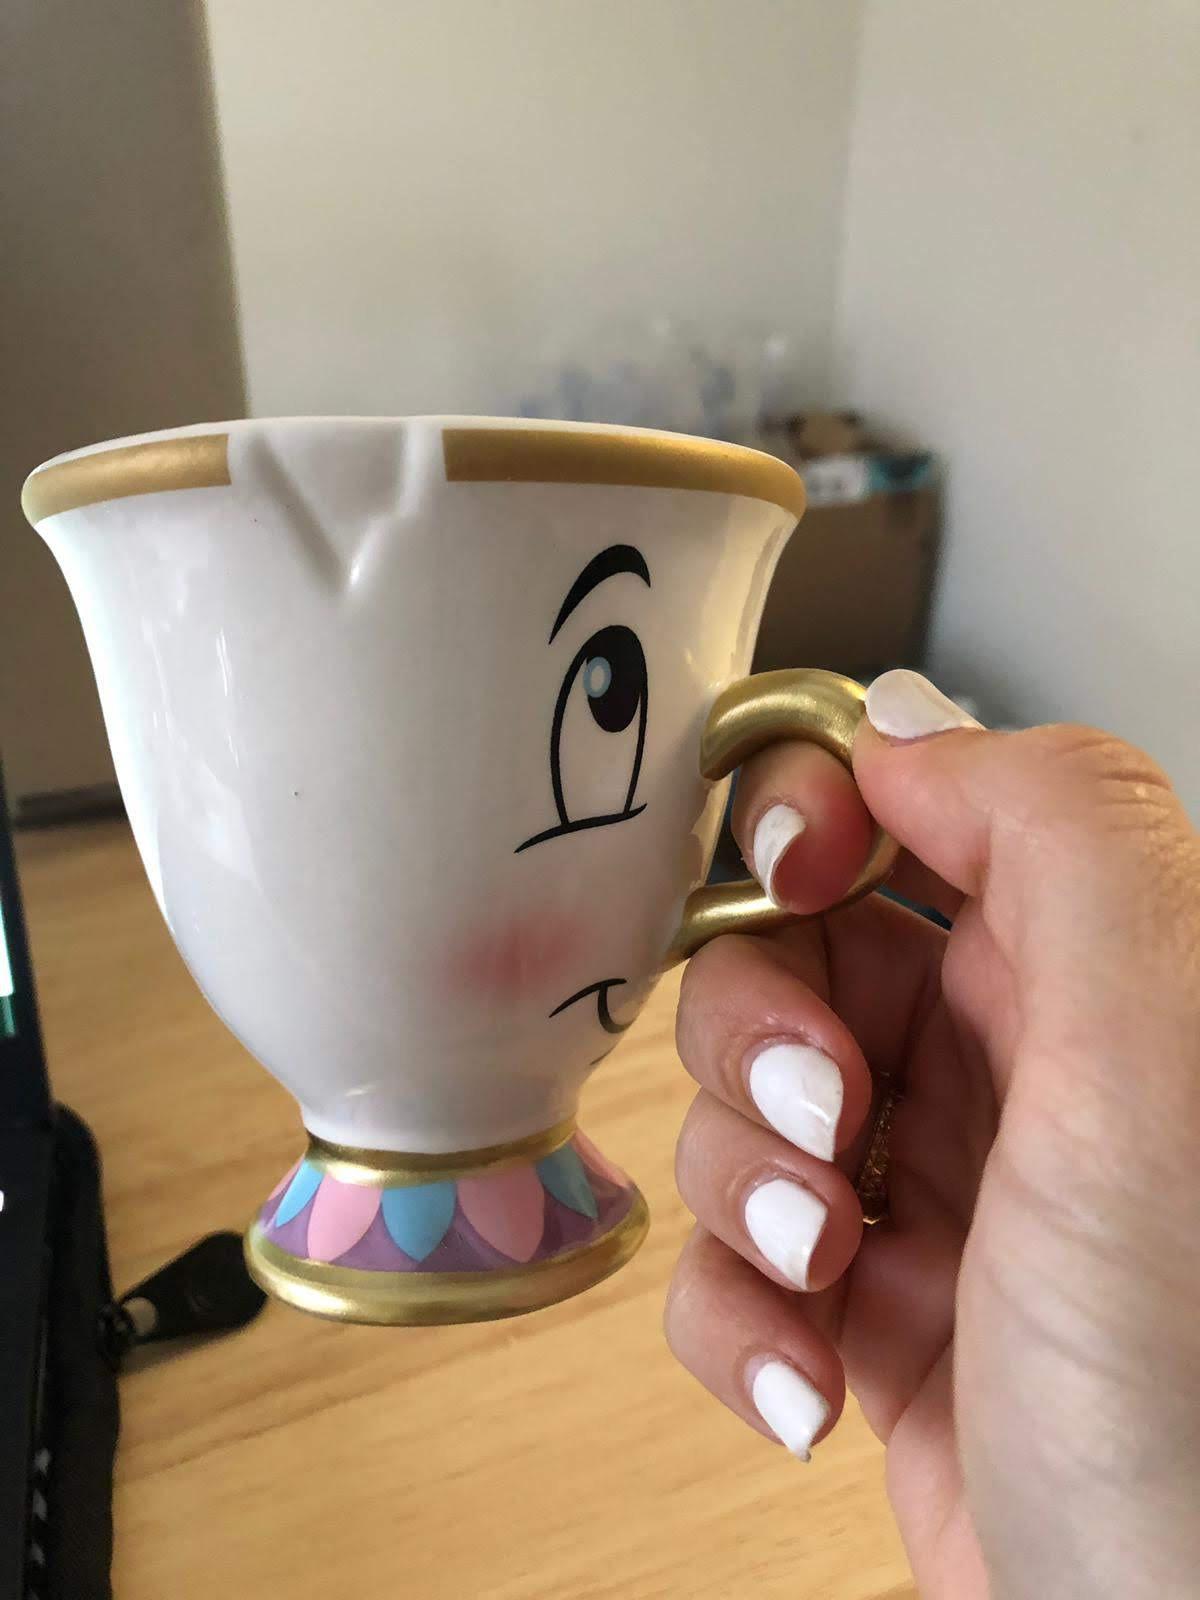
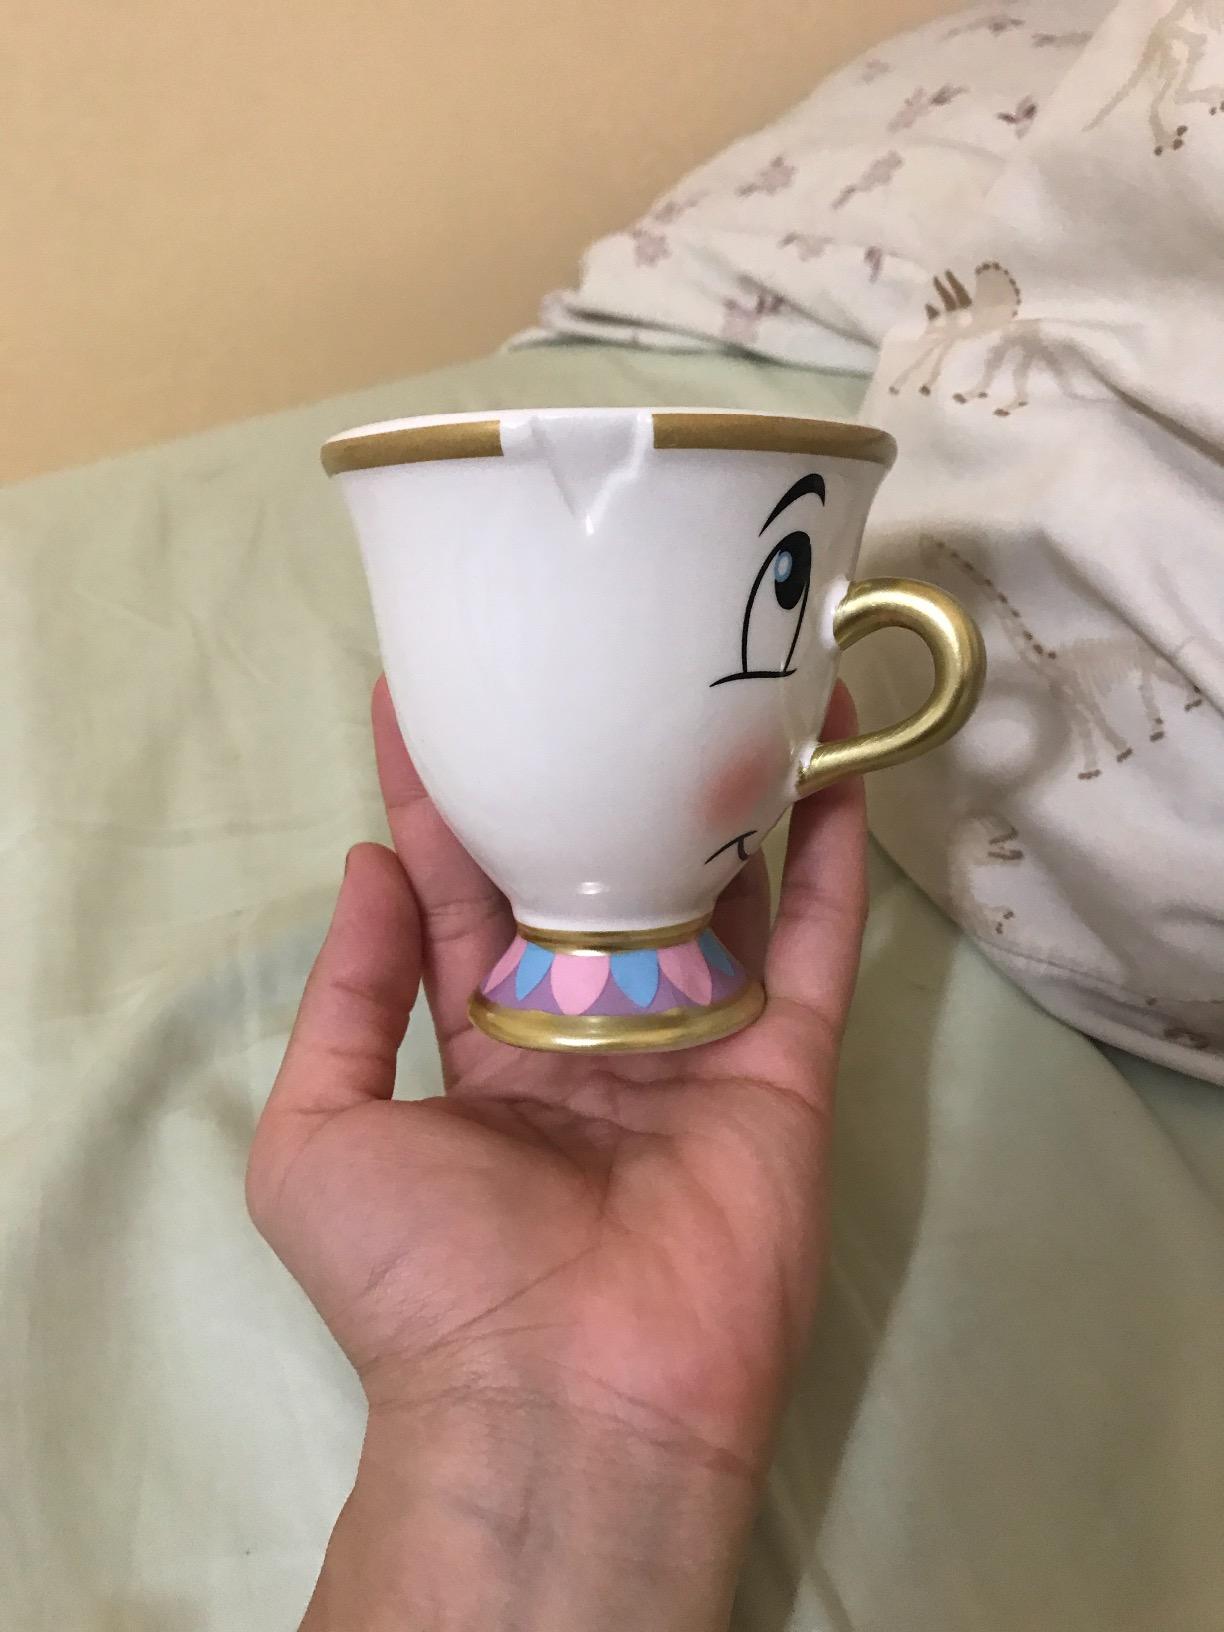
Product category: items_mug
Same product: yes